Palazzo Capponi Stampa

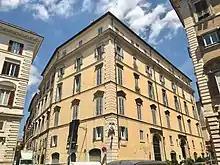
Palazzo Capponi Stampa seen from Piazza dell'Orologio

Palazzo Capponi Stampa, also known as Palazzo Orsini Capponi Stampa Pediconi, is a 17th-century palace in Rome. It sits between Via dei Banchi Nuovi and Via di Panico, overlooking the Piazza dell'Orologio.